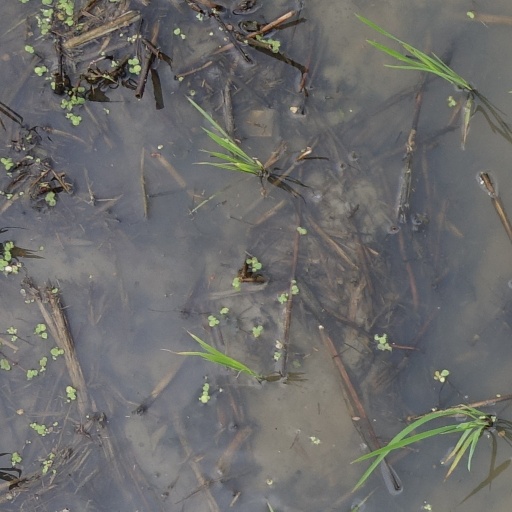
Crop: rice